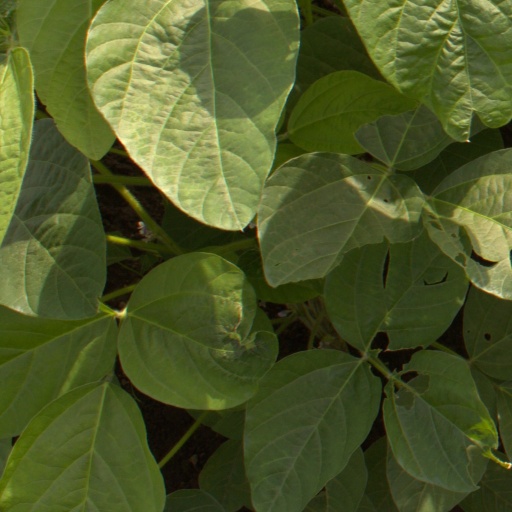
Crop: soybean